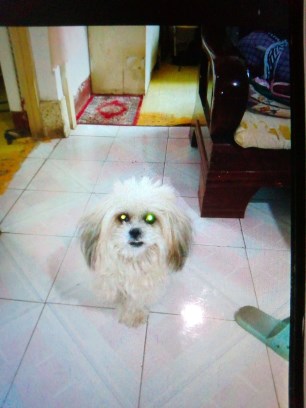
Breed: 361-n000123-Shih_Tzu